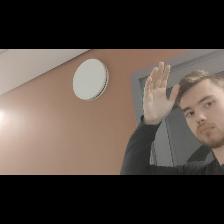
Label: Human